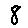
Label: 8